Edward Lyman Abbott

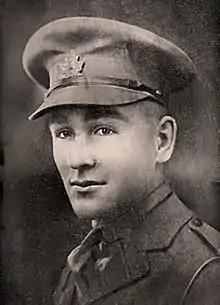
Captain Edward Lyman Abbott"(circa 1915 to 1918)"

Captain Edward Lyman Abbott (May 1, 1891 – August 14, 1918) was a Canadian multisport athlete and soldier. Abbott was considered a fine sportsman in Regina, Saskatchewan, and won national championships in ice hockey, and rugby football. He is the namesake of the Abbott Cup, and is honoured in the Saskatchewan Sports Hall of Fame. Abbott was a decorated officer in the Canadian Expeditionary Force, and died in action during World War I in France.